Los Premios 40 Principales for Best Latin Artist

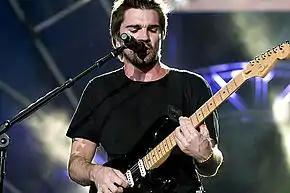
First ever, and two-time, winner Juanes.

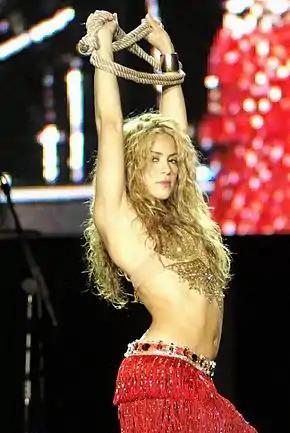
Four-time winner Shakira.

The Premios 40 Principales for Best Latin Artist was an honor presented annually at Los Premios 40 Principales, a ceremony that recognizes excellence in music, organised by Spain's top music radio Los 40 Principales. The award was first seen in 2007, separated from the Best International Artist category, and was replaced by the LOS40 Urban Award in 2019, but brought back the next year as part of an expansion of the Latin category.